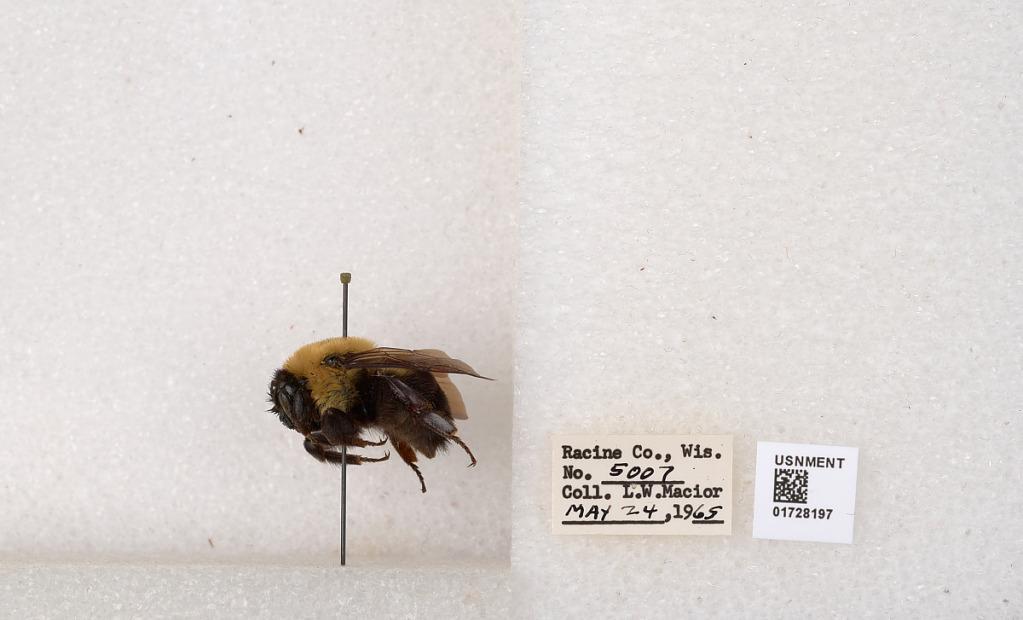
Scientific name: Bombus (Separatobombus) griseocollis (De Geer)
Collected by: L. Macior
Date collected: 1965-5-24
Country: United States
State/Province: Wisconsin
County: Racine
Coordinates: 42.7299, -87.8123